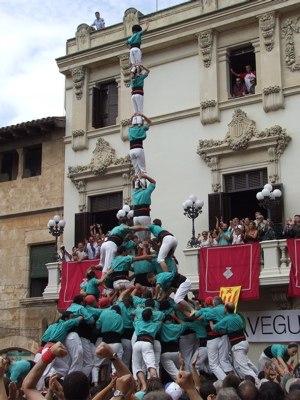
Les Castellers de Vilafranca sont une colla castellera catalane qui a pour principal objectif de construire des castells. C'est une organisation sans but lucratif, considérée comme une association d'intérêt public.